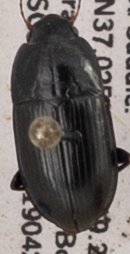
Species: Amara californica
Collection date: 2019-04-24
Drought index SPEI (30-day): -0.27
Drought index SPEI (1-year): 0.17
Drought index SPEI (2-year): -0.32